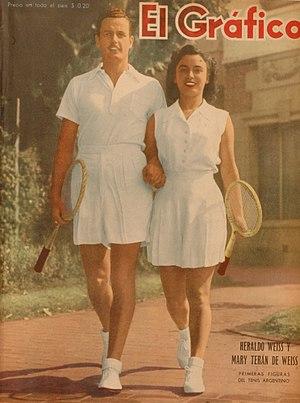
Heraldo Weiss, né vers 1915 et mort le 30 août 1952, est un joueur argentin de tennis.